Elanor Huntington

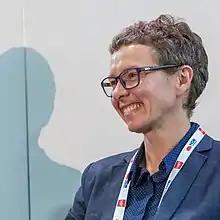
Huntington in 2018

Elanor H. Huntington is an Australian computer scientist who is executive director of Digital, National Facilities & Collections at the Commonwealth Scientific and Industrial Research Organisation and a professor of Quantum Cybernetics at the Australian National University. She led a research program in the Australian Research Council Centre of Excellence for Quantum Computation and Communication Technology.